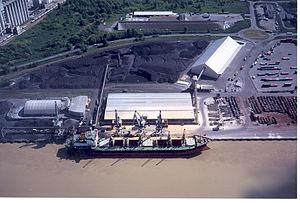
Un navire vraquier au déchargement sur les quais du port de Bassens, un des sites du port autonome de Bordeaux, France